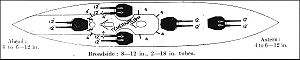
Dreadnought / Design / Bestykning
En tegning af Bellerophon viser kanonernes placering på tidlige britiske dreadnoughts. Hovedbatteriet er placeret i dobbelttårne med to på siden. Det lette sekundære batteri er placeret rundt om overbygningen.
Plantegning af dreadnought slagskibet HMS Bellerophon
Dreadnought var den fremherskende type af slagskibe i det 20. århundrede. Det britiske slagskib HMS Dreadnought havde en så stor betydning for udviklingen af slagskibe, da den blev søsat i 1906, at slagskibe, som blev bygget efter dette blev omtalt som 'dreadnoughts', og ældre slagskibe kom til at hedde præ-dreadnoughts. Skibets udformning indeholdt to revolutionerende fornyelser. For det første var skibet udelukkende bestykket med de største mulige kanoner og for det andet var skibet udstyret med dampturbiner. Ibrugtagningen af HMS Dreadnought satte gang i et fornyet våbenkapløb, fortrinsvis mellem Storbritannien og Det Tyske Kejserrige, men lande over hele kloden fulgte med efterhånden som den nye type krigsskibe blev et afgørende symbol på national styrke.